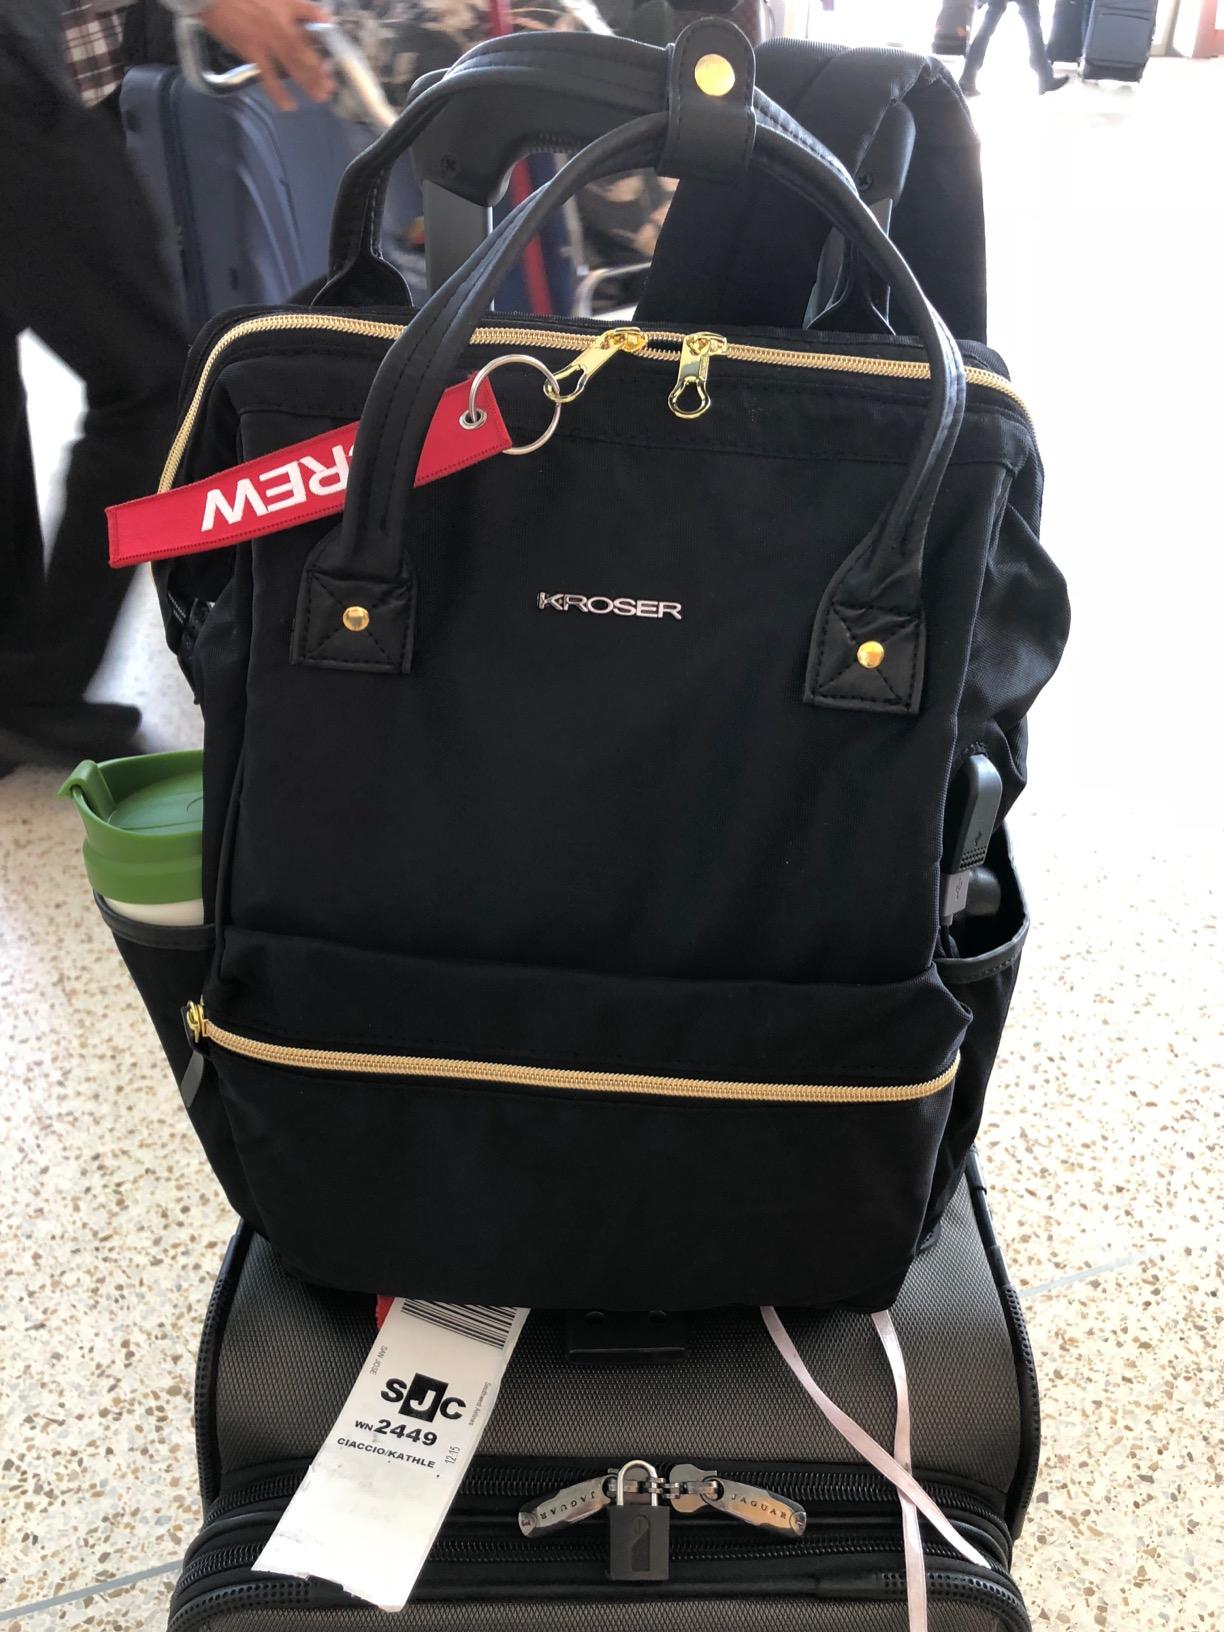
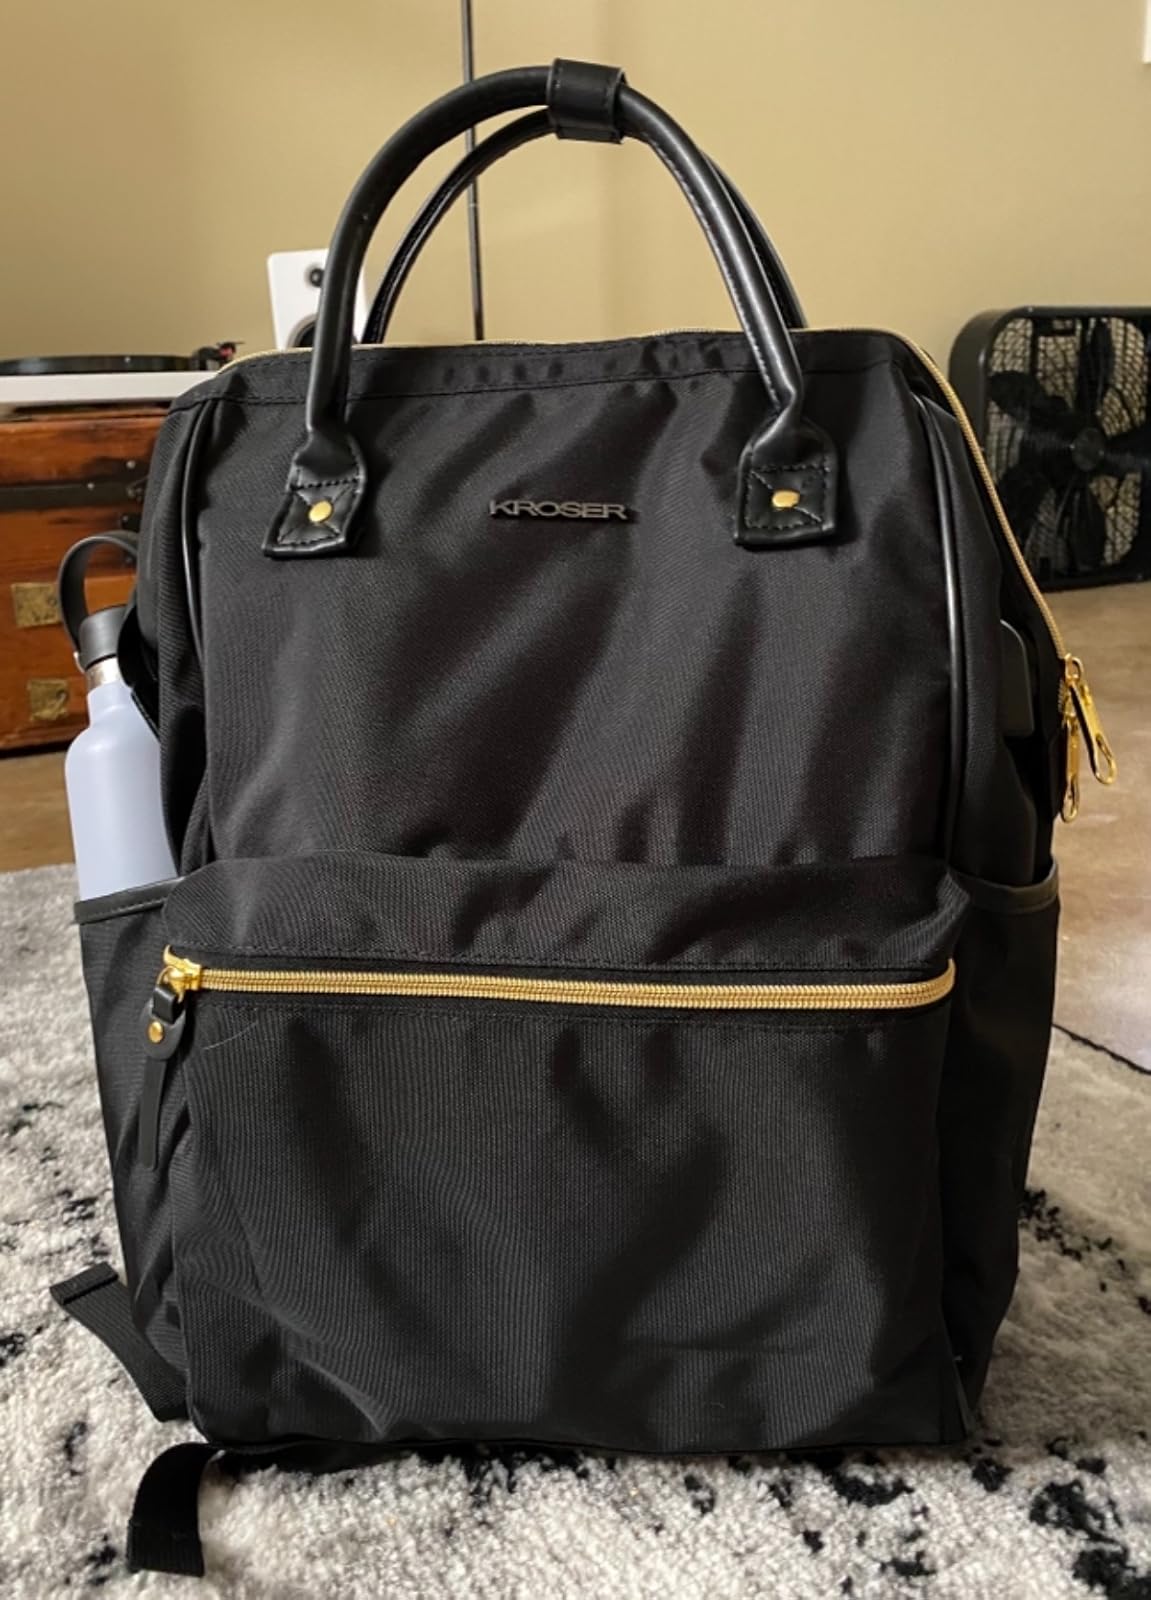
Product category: bag
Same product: yes